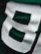
Number: 8